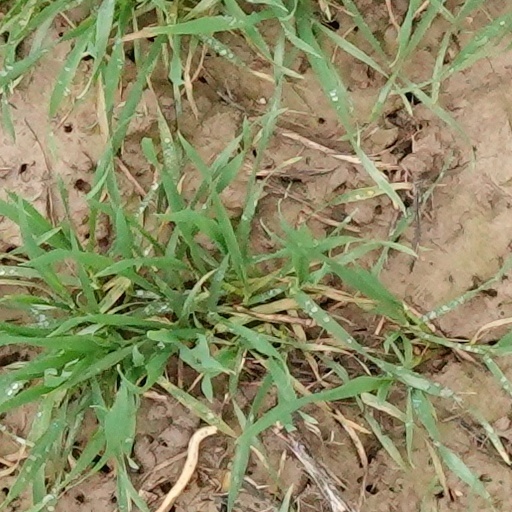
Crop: wheat